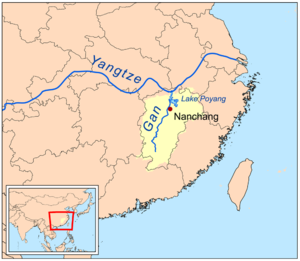
La Gan est une rivière de Chine et le principal cours d'eau de la province du Jiangxi qu'il traverse du sud au nord, et à laquelle il a donné son surnom. La rivière est un affluent important du Yangzi Jiang.